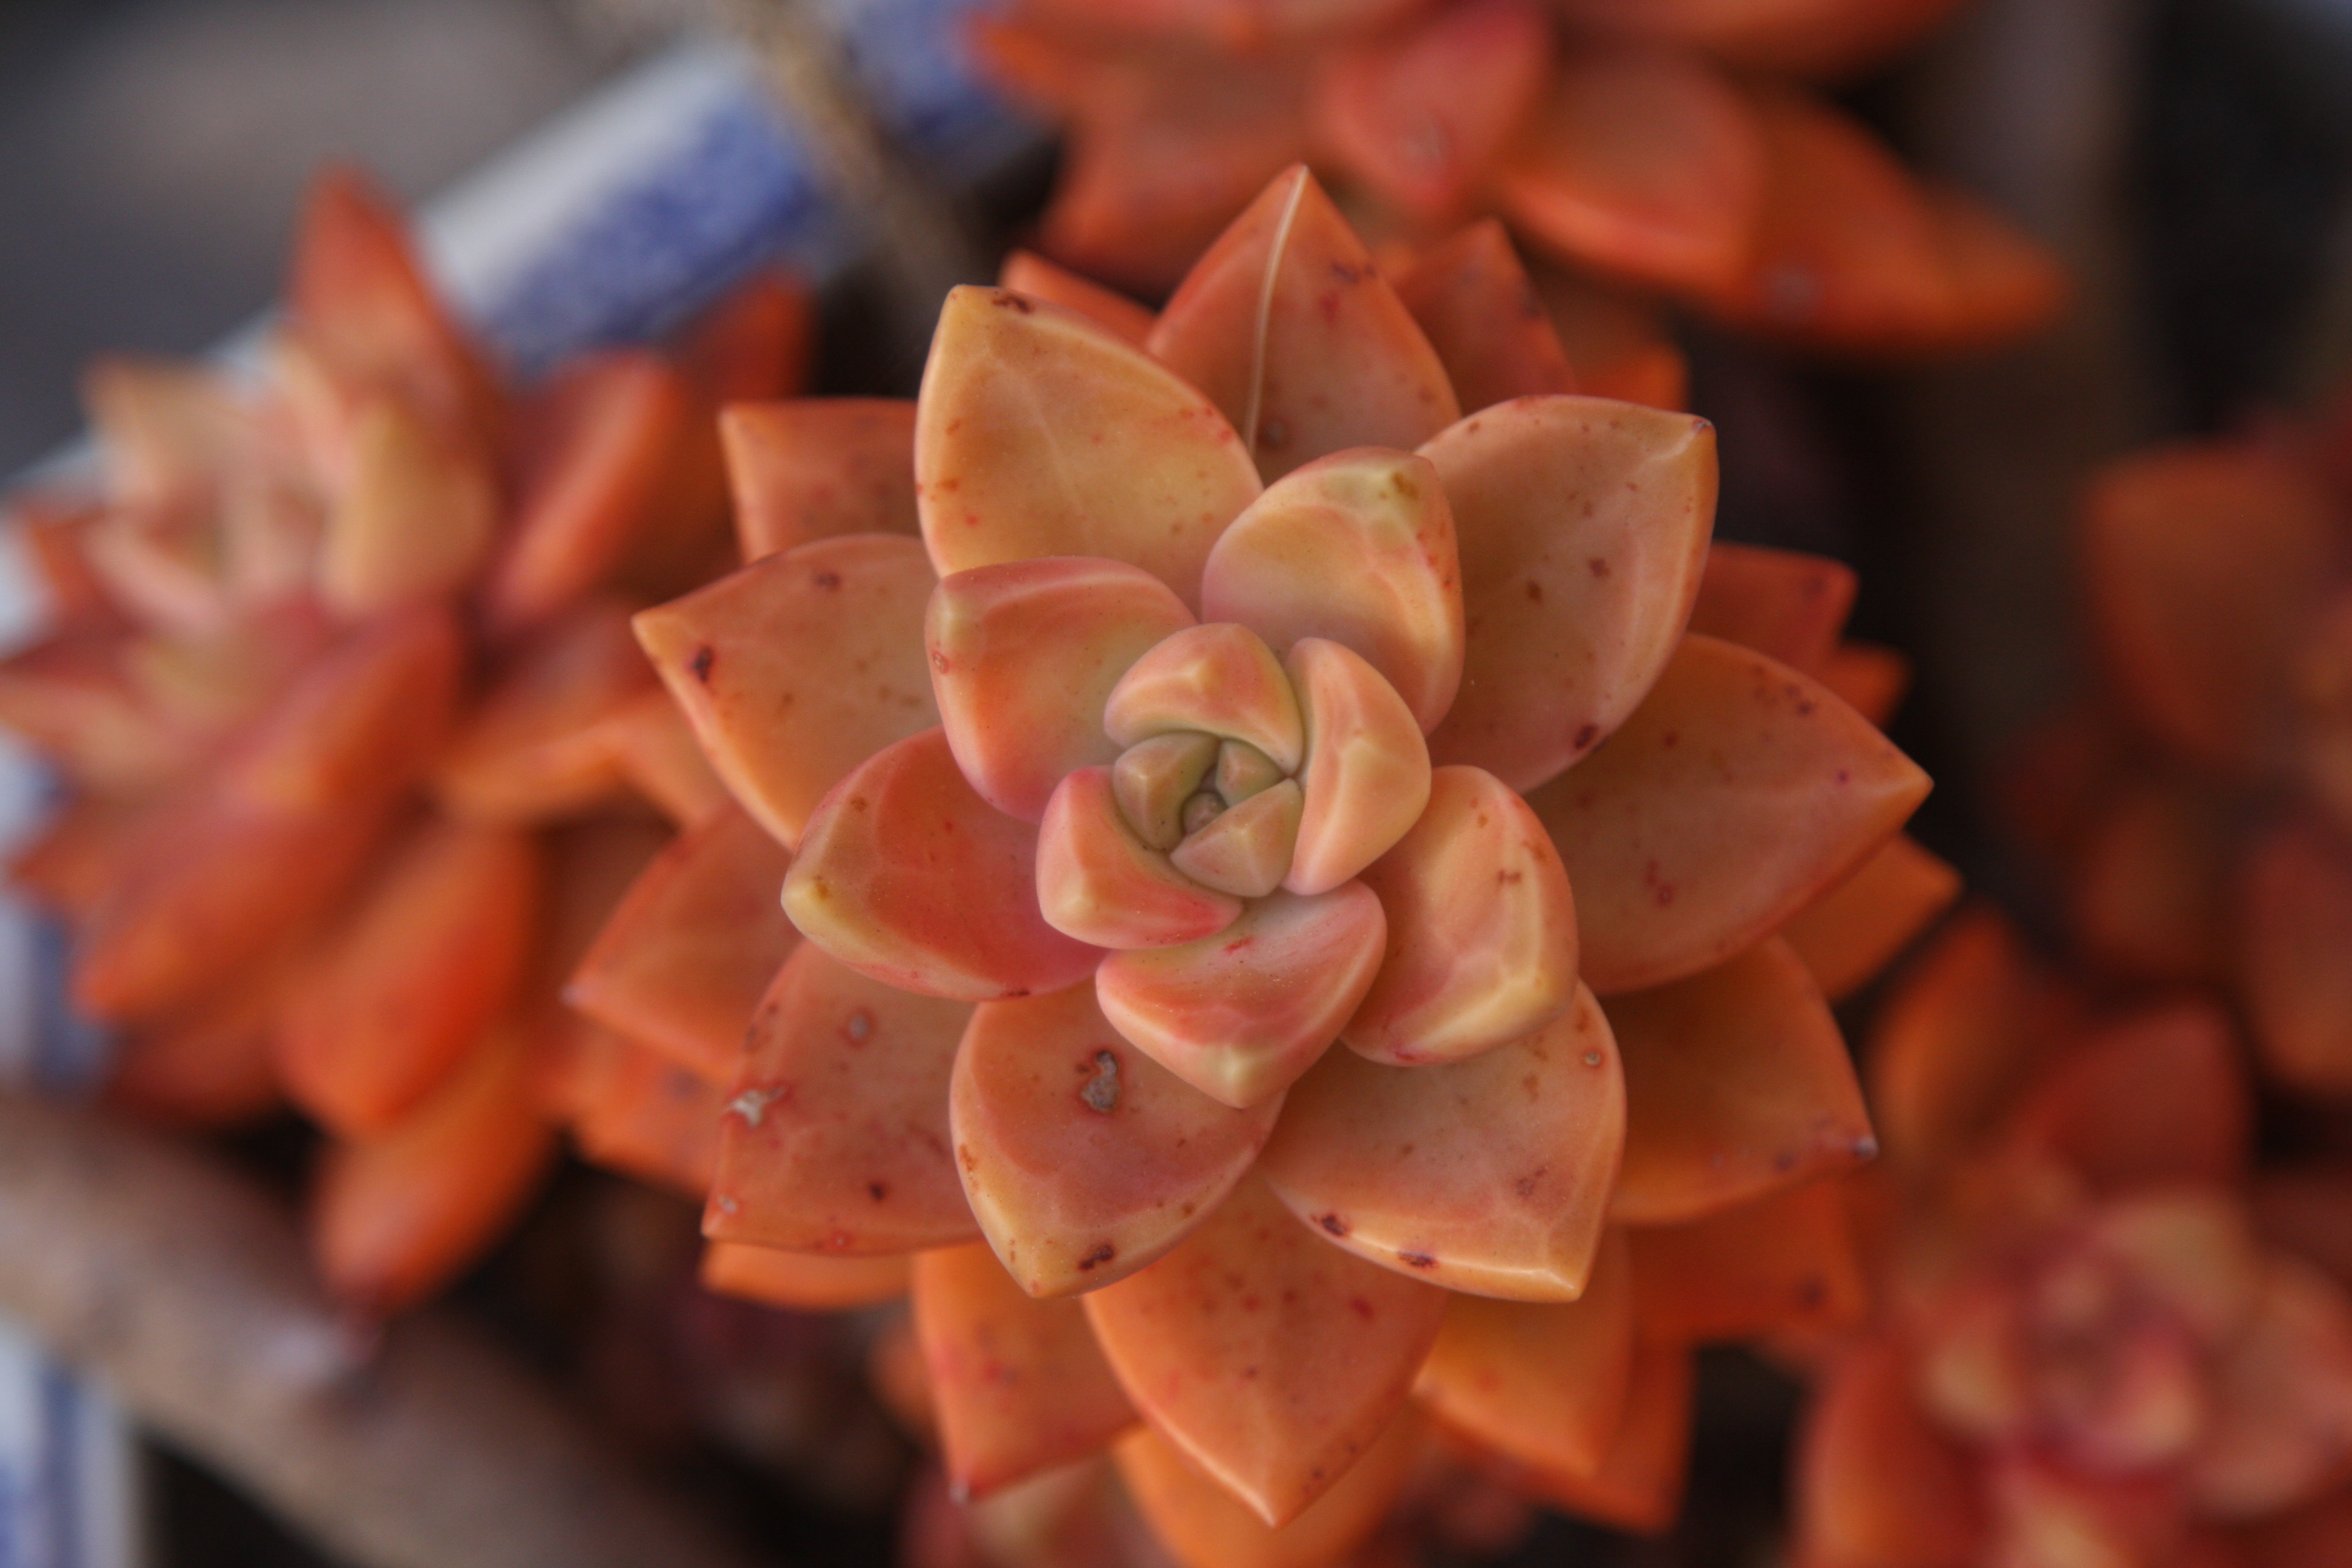
plant, leaf, flower, petal, food, produce, autumn, close up, macro photography